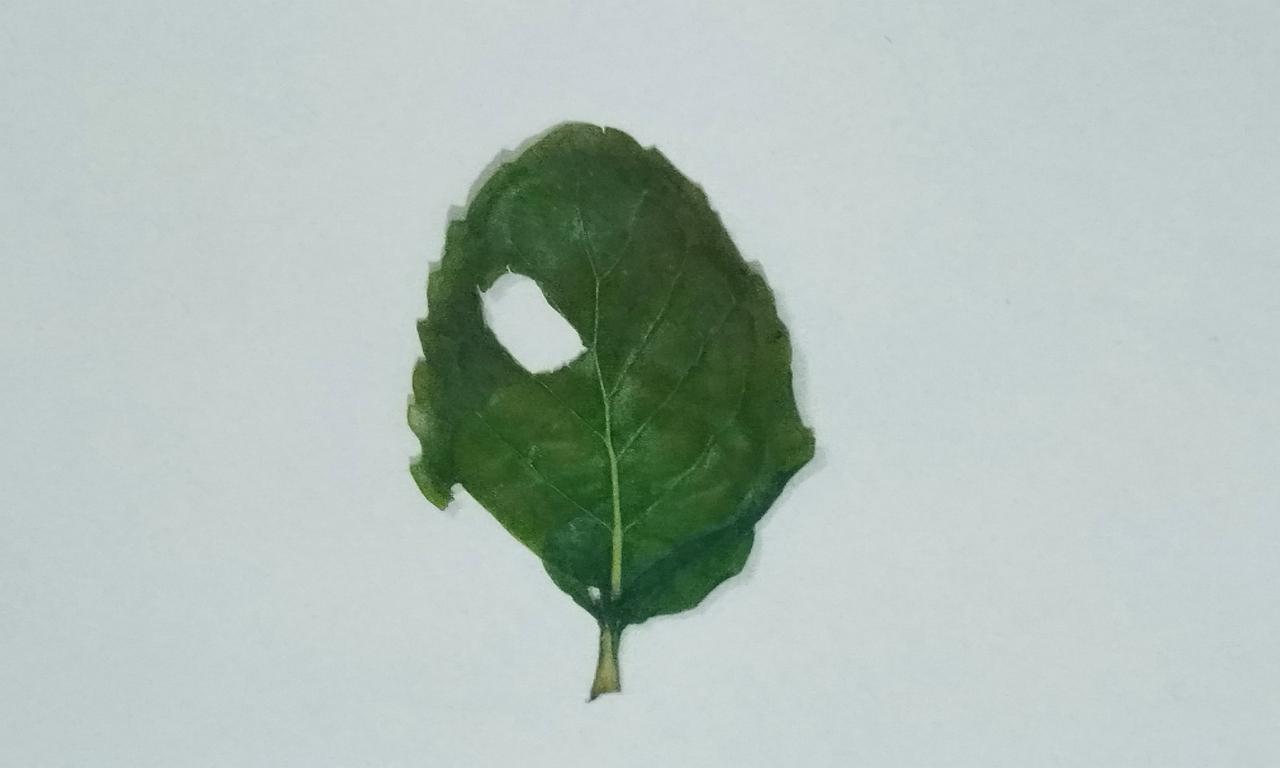
Label: Dried